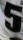
Number: 5